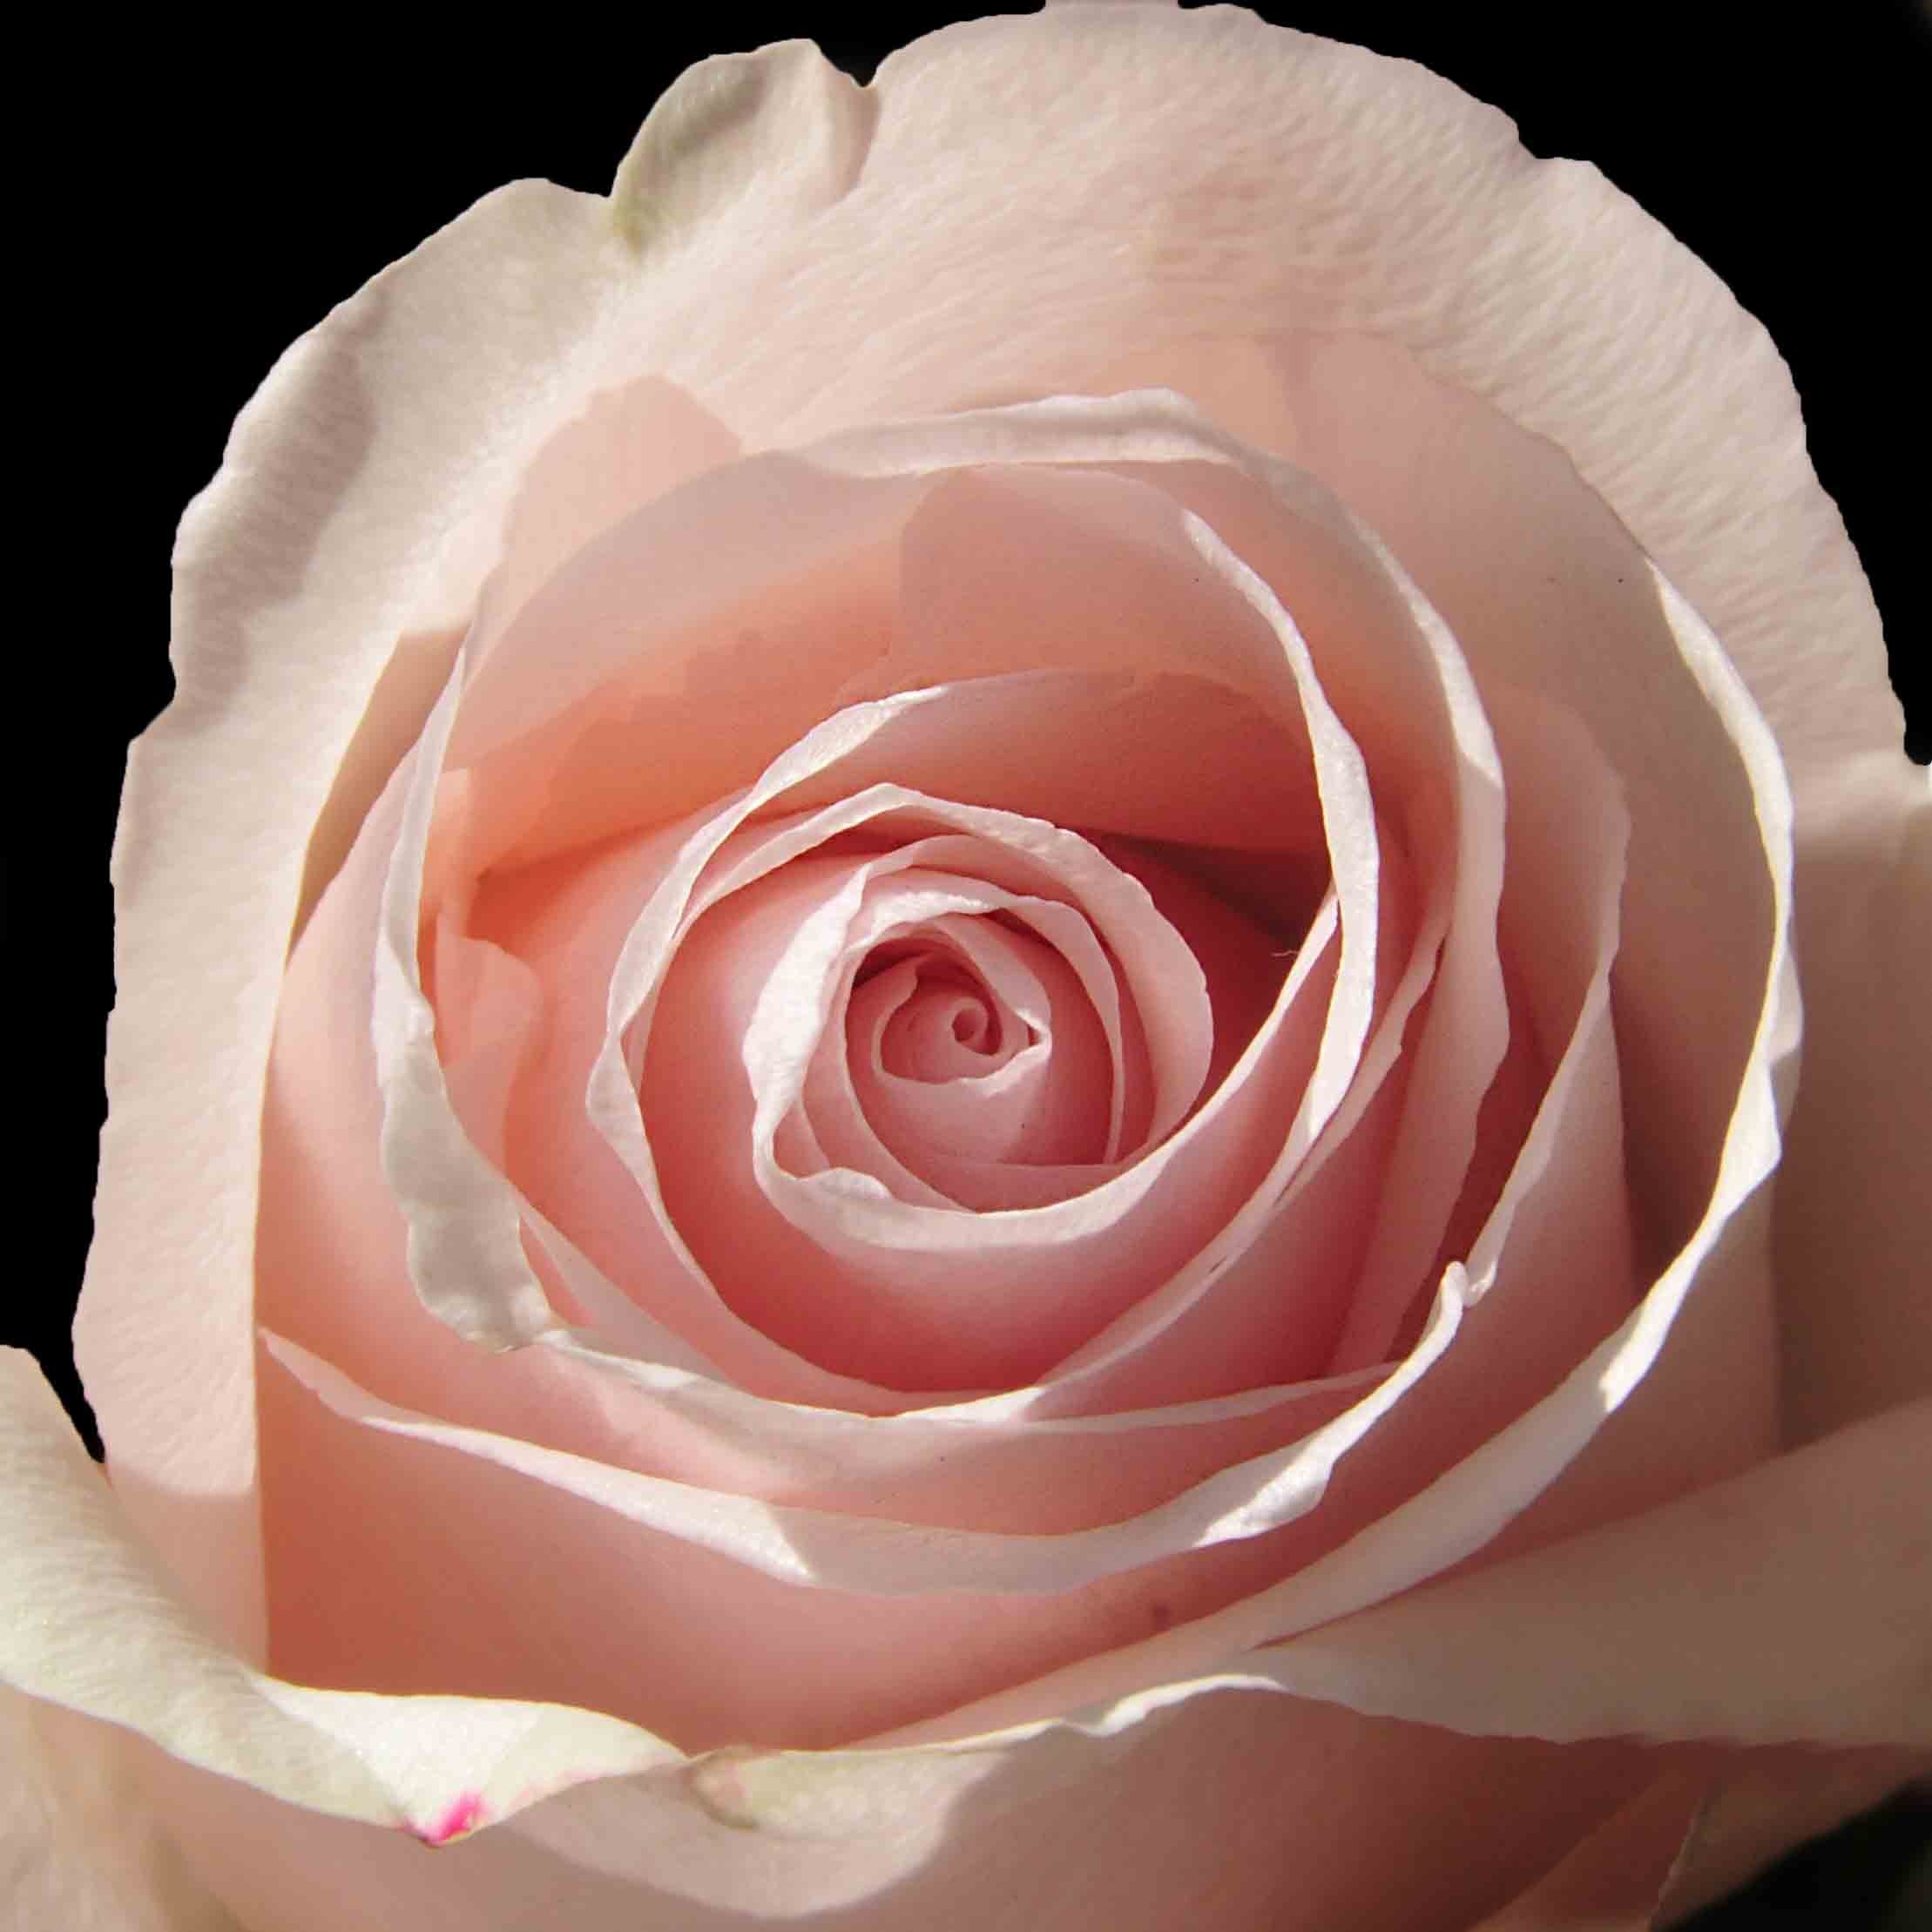
nature, plant, flower, petal, rose, garden, pink, close up, floribunda, rosette, summer flowers, pink flowers, flowering plant, garden roses, rose family, flower bouquet, land plant, rose order